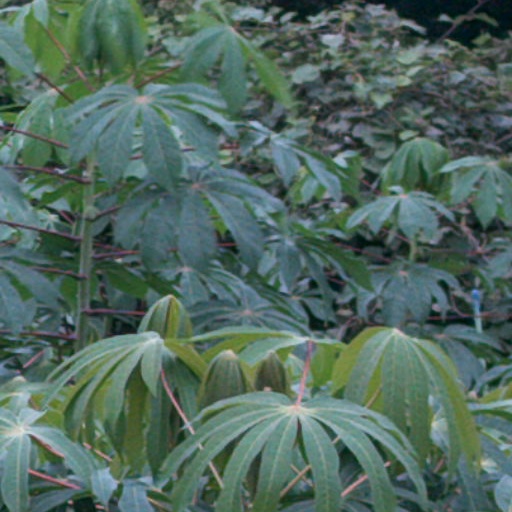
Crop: cassava